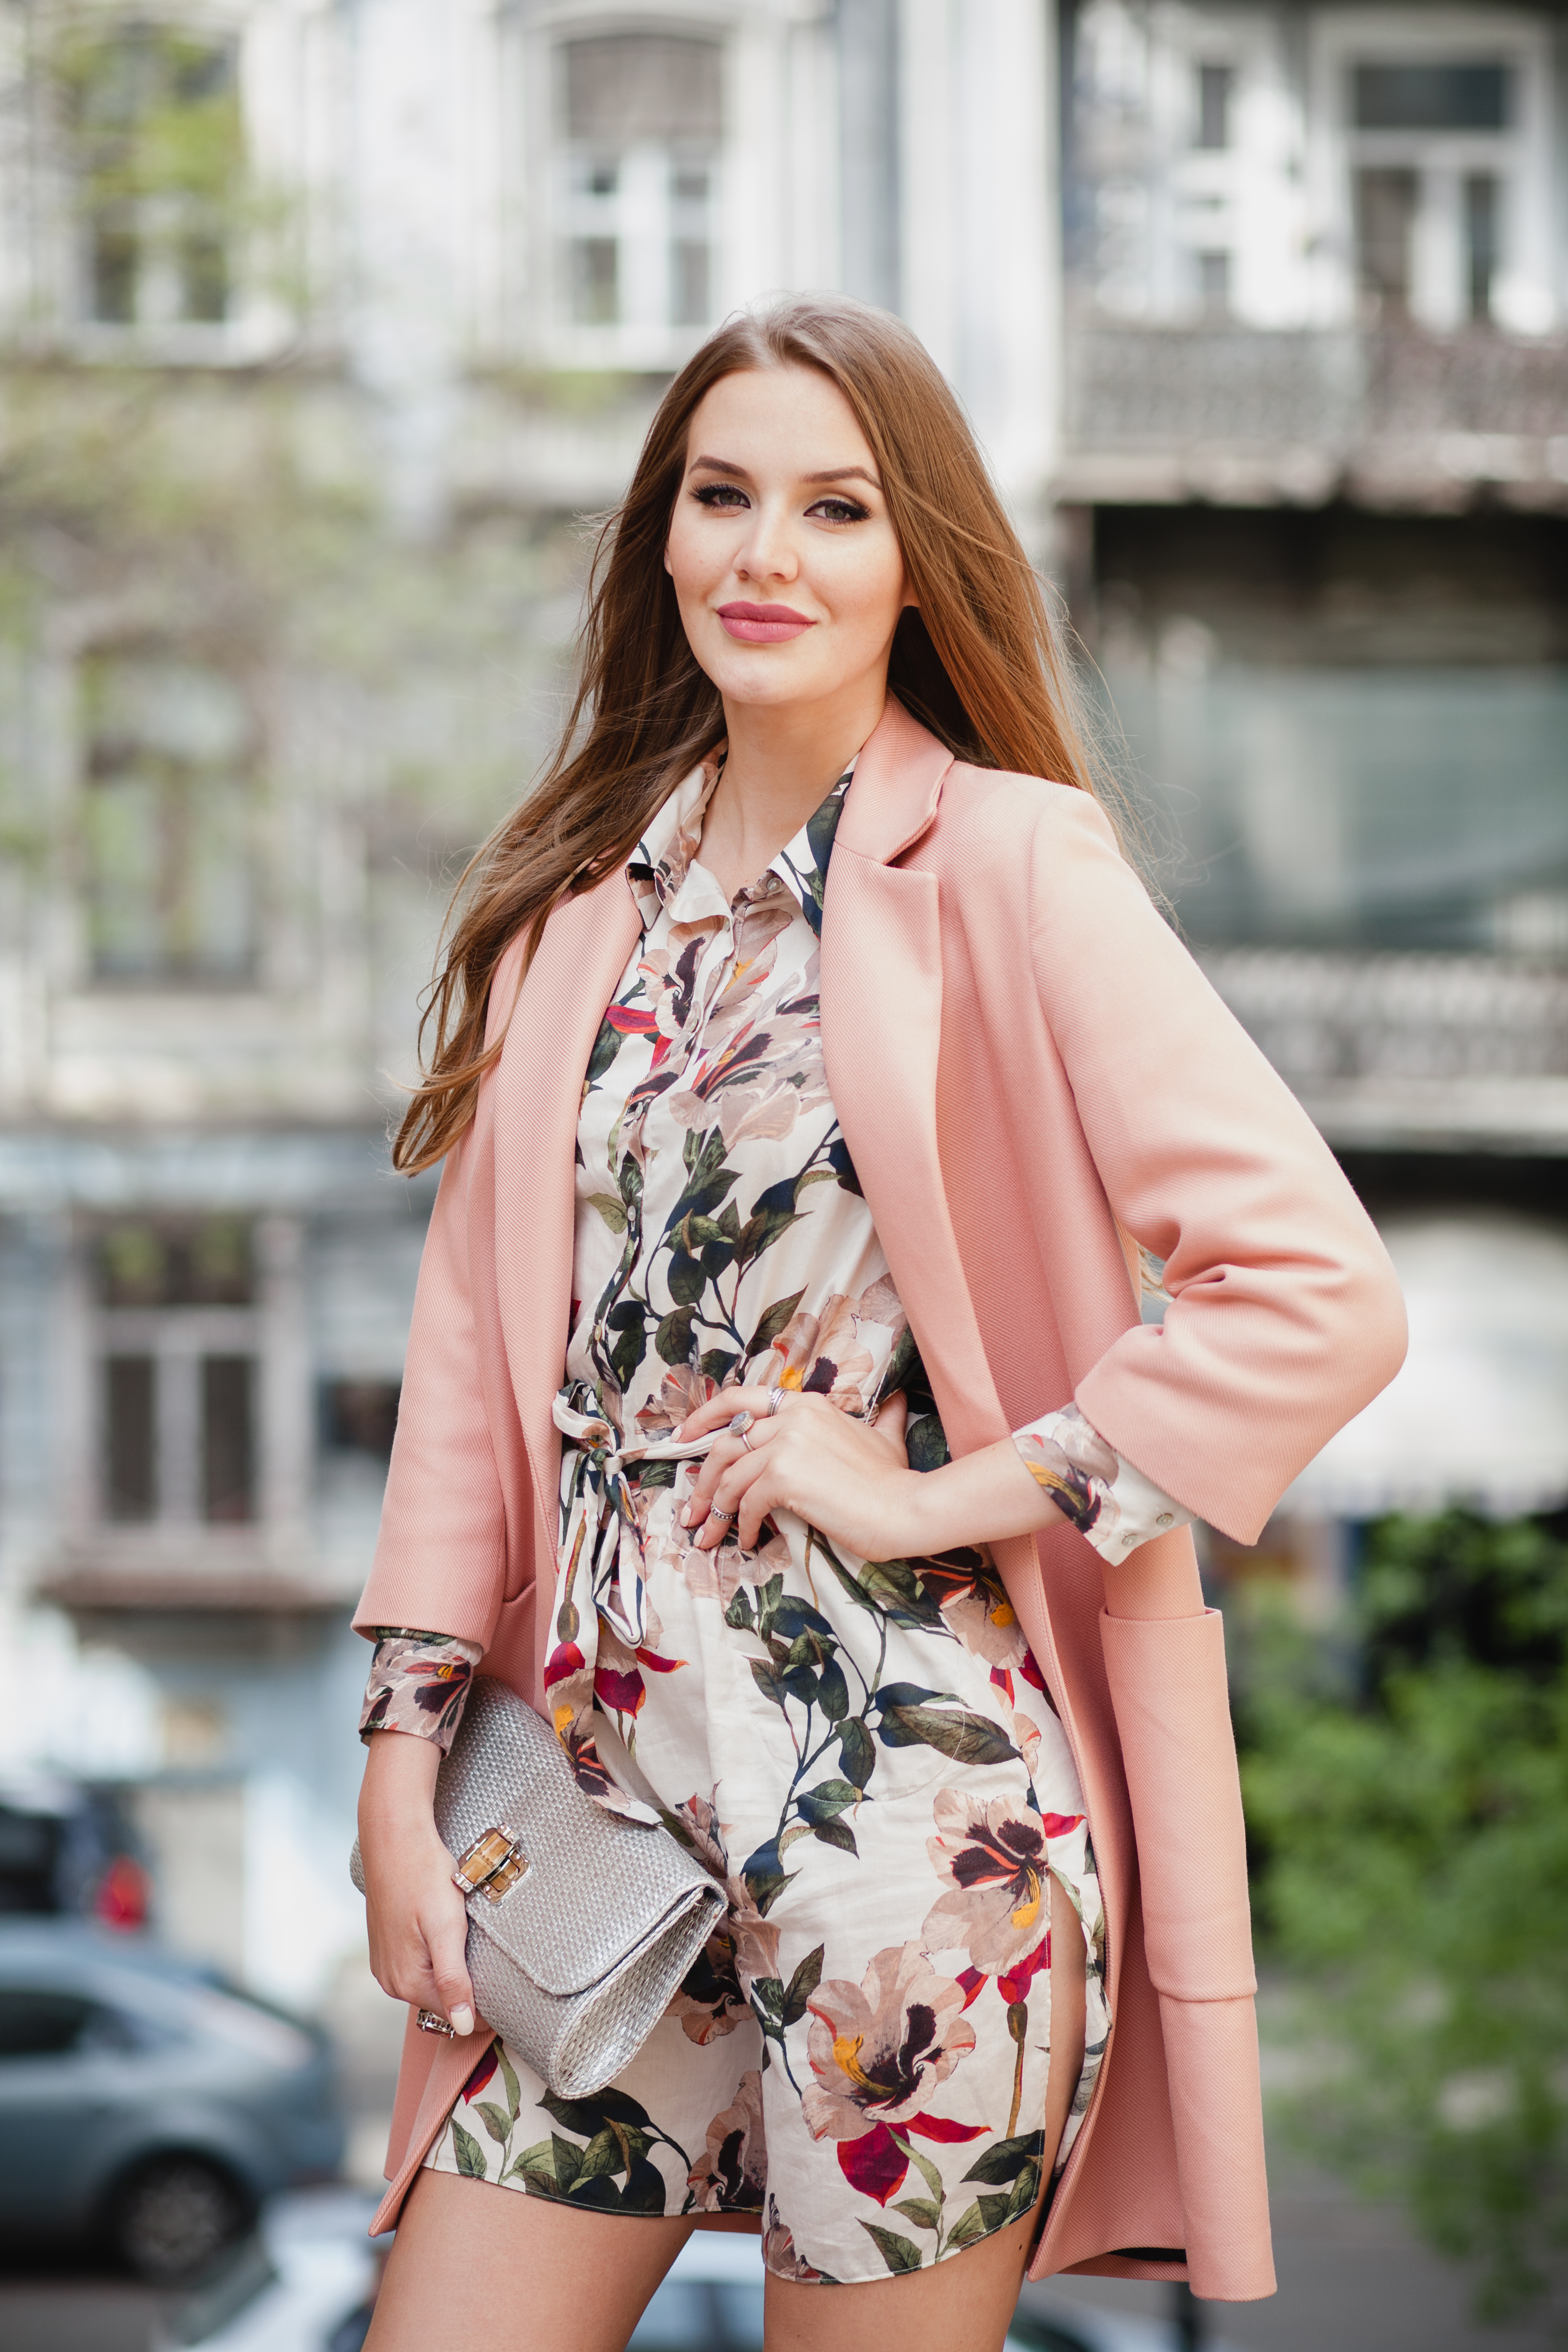
fashion, street, style, woman, coat, stylish, spring, young, beautiful, bag, autumn, girl, model, city, female, beauty, urban, fashionable, outfit, dress, lady, attractive, lifestyle, trend, purse, clothing, casual, clothes, elegant, pretty, glamour, trendy, pink, person, posing, happy, vogue, hair, modern, accessories, walking, handbag, luxury, outerwear, hairstyle, shoulder, photograph, plant, neck, orange, textile, sleeve, eyewear, waist, collar, thigh, fashion design, cool, shorts, leather jacket, summer, blazer, formal wear, fashion model, knee, Luggage and bags, long hair, necklace, electric blue, pattern, jewellery, sunglasses, event, blond, denim, human leg, brown hair, peach, t shirt, magenta, fashion accessory, fur, cocktail dress, haute couture, leather, top, portrait photography, photo shoot, road, public event, tourism